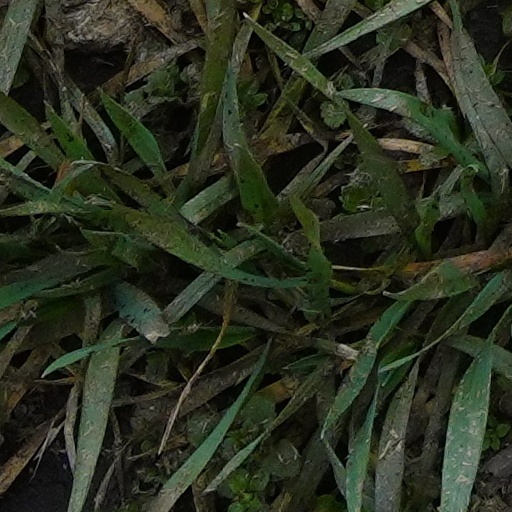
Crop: wheat